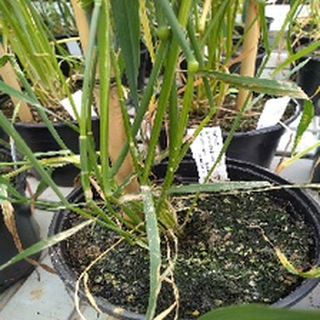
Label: wheat_mildew